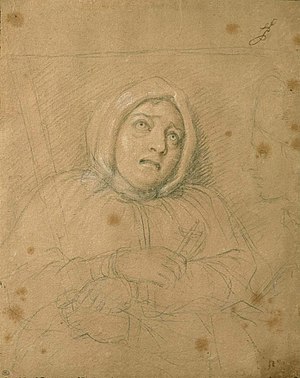
Giftmordaffæren
Marie Madeleine Marguerite d'Aubray, Marquise de Brinvilliers, 1676, efter hendes fængsling, portræt af Charles Le Brun.
Giftmordaffæren var en berømt retssag, som fandt sted i Paris, Frankrig, i 1677-1682, under kong Ludvig XIV´s regeringstid. Under retssagen blev en række fremtrædende medlemmer af aristokratiet impliceret og dømt på anklager om giftmord og hekseri. Skandalen nåede ind i den inderste cirkel omkring kongen. Den førte til henrettelsen af 36 personer.